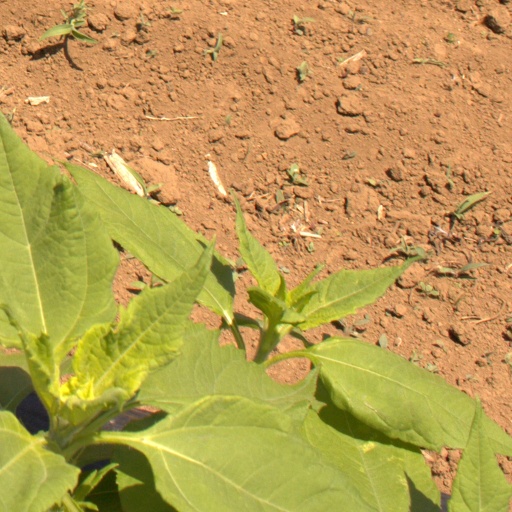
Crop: Jerusalem artichoke